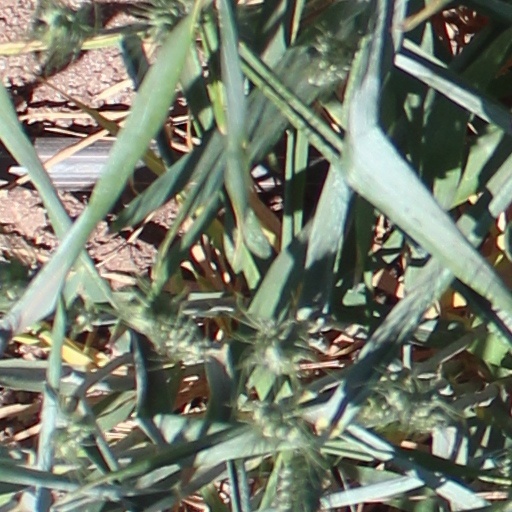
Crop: wheat